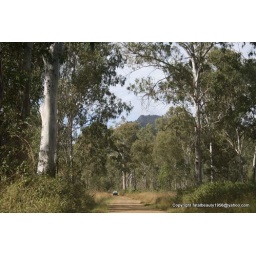
dirt road in the sun with a car